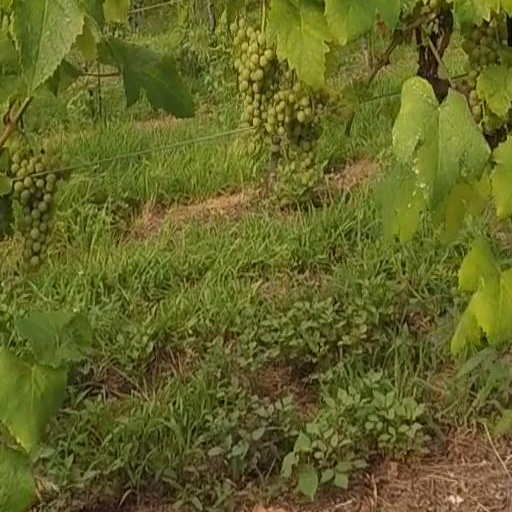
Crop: grape